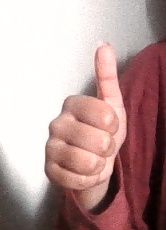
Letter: aleff